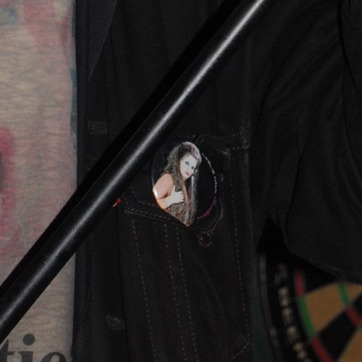
Material: plastic